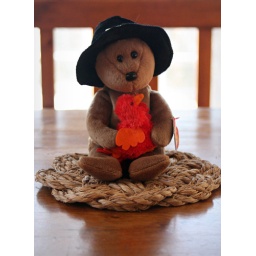
Our Daily Challenge - Accidental BeautyI stumbled upon this adorable bear set out on a table Thanksgiving day.